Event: Nepal Earthquake
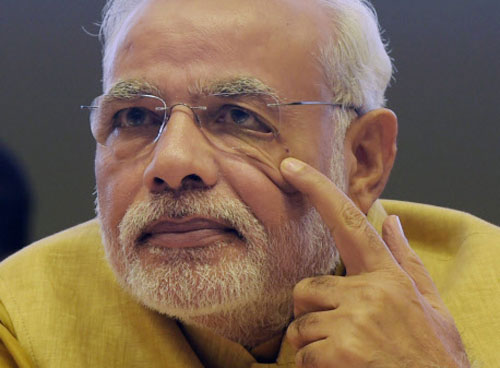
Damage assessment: no_damage